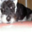
Label: dog